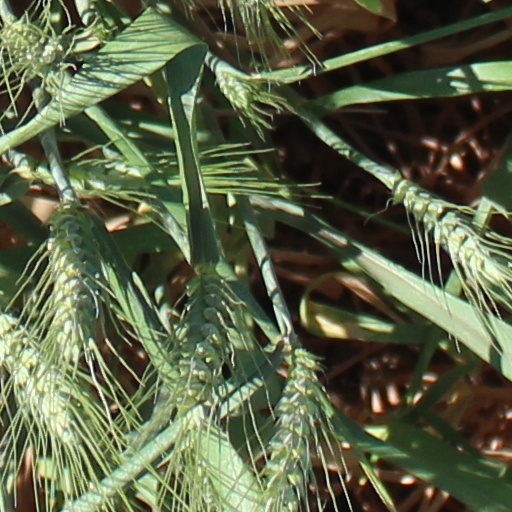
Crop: wheat